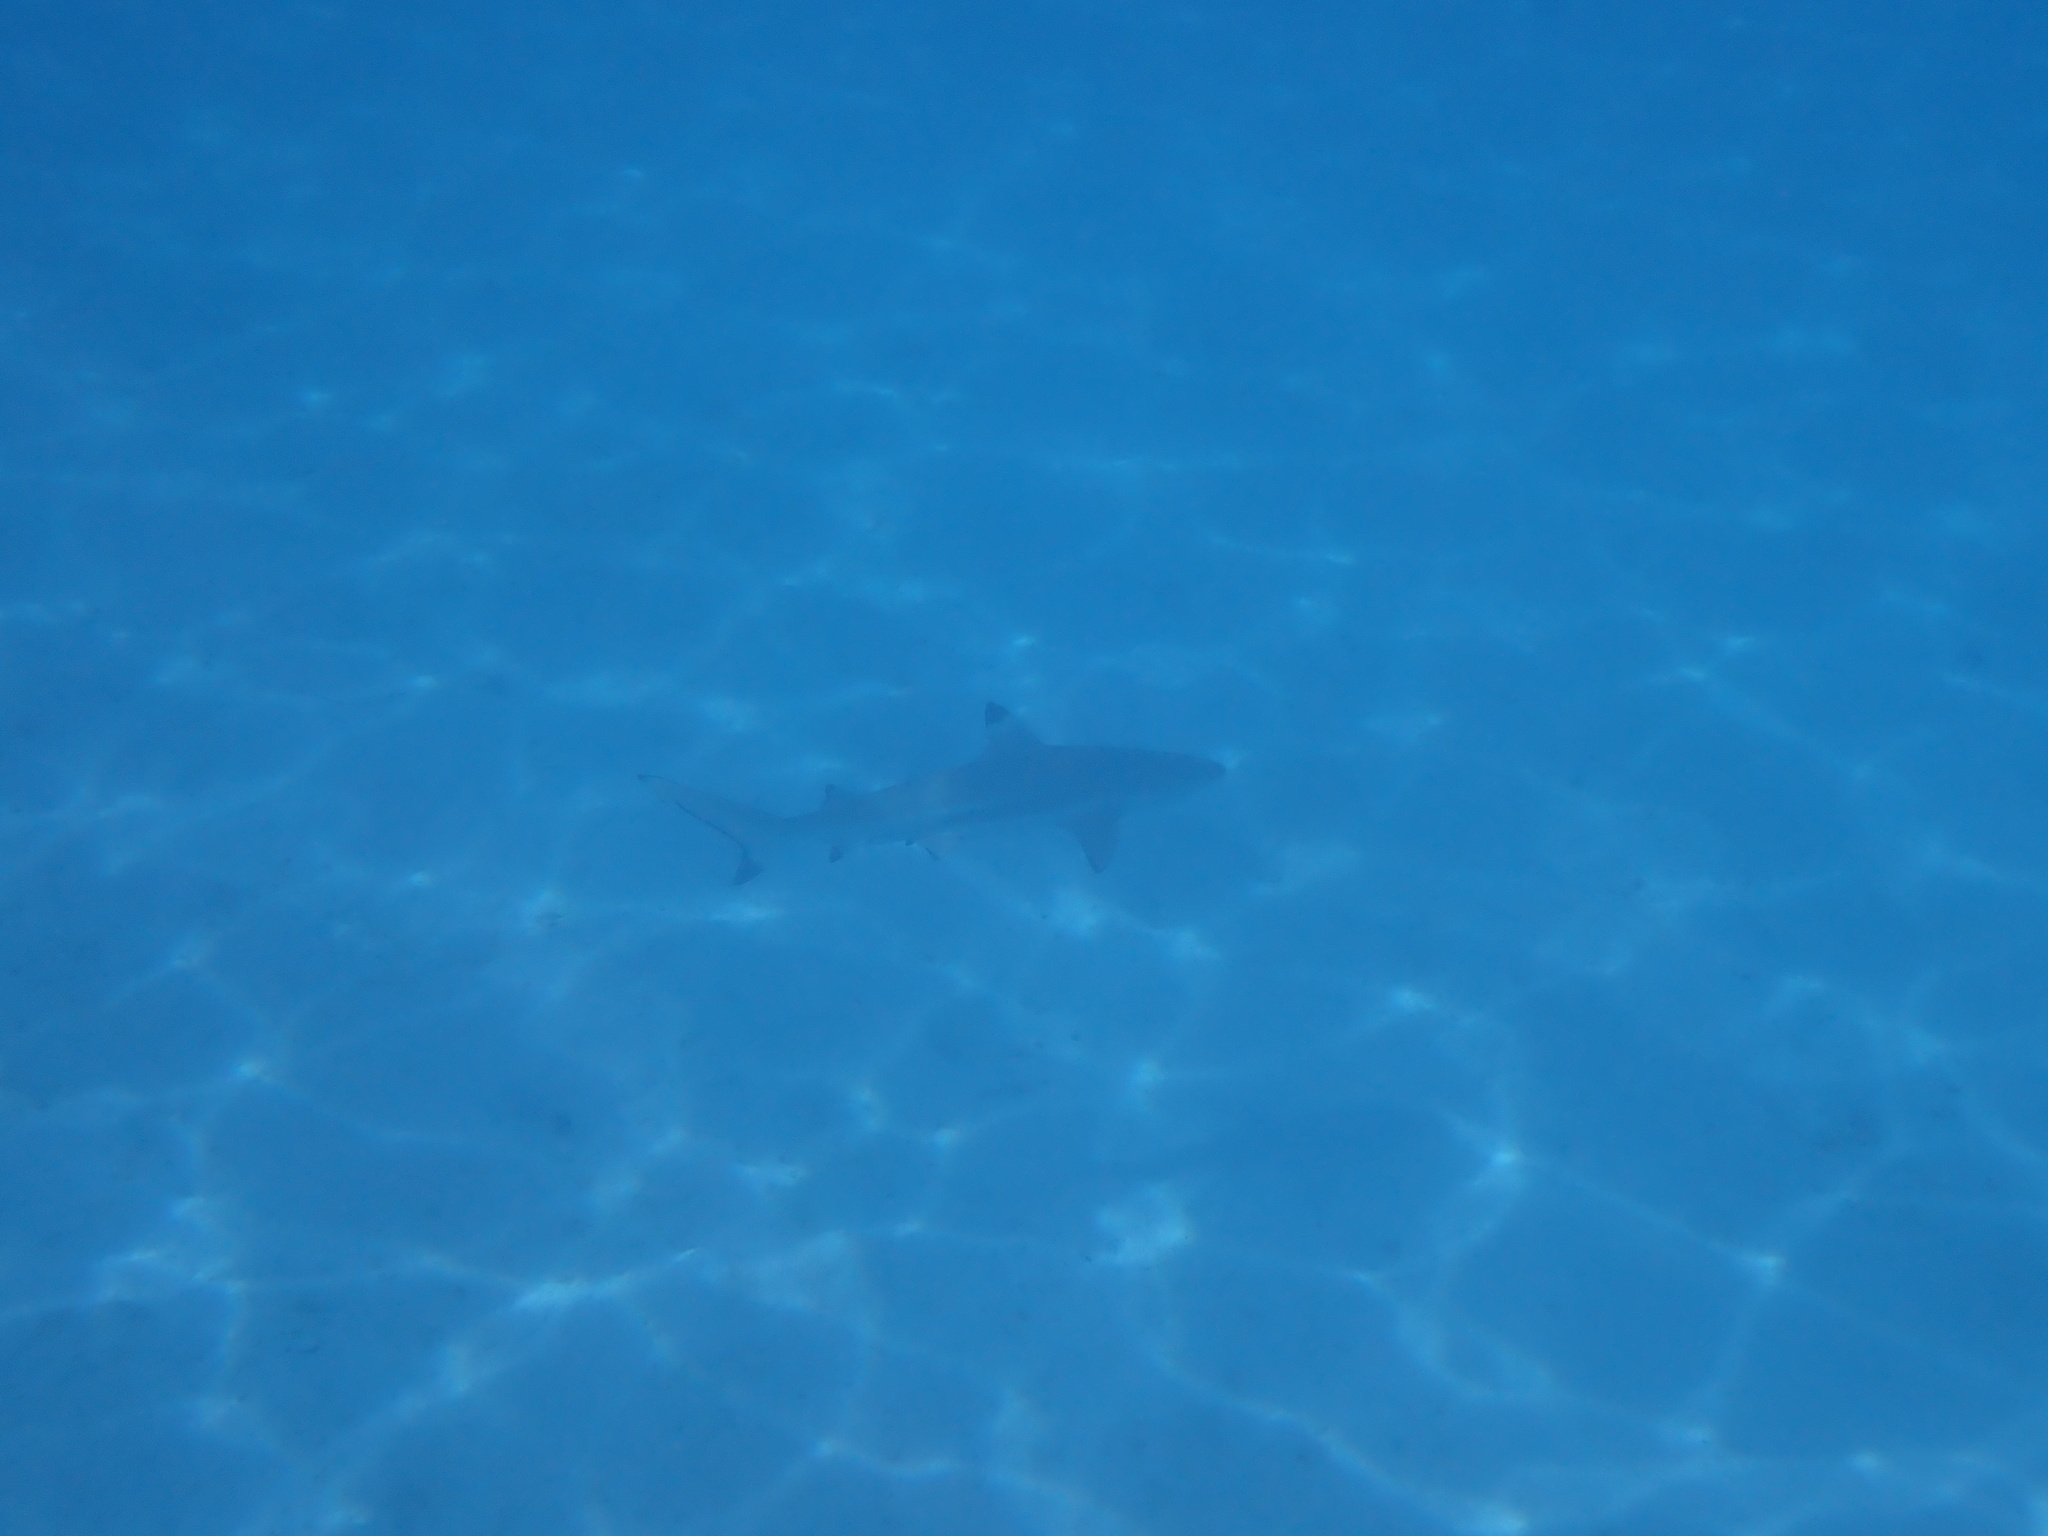
Carcharhinus melanopterus (Blacktip Reef Shark)